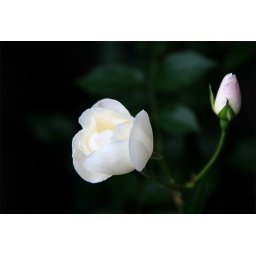
white roses in mom's garden.